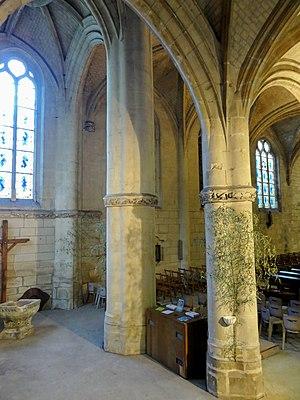
Les travées occidentales du collatéral et de la nef.
L'église Saint-Denis est une église catholique paroissiale située à Méry-sur-Oise, en France. Elle a été presque entièrement construite entre la fin du XVᵉ siècle et le début du XVIᵉ siècle, dans le style gothique flamboyant, en conservant toutefois le chevet du XIIIᵉ siècle. Son plan est très simple : une nef de six travées accompagnée d'un unique collatéral de même longueur, ainsi qu'une petite chapelle latérale. Dans le détail, certaines particularités apparaissent néanmoins, telle la configuration irrégulière des travées les plus occidentales. Bien que le collatéral représente la première partie construite à la fin du XVᵉ siècle, comme le montre le portail flamboyant et l'année de 1485 gravée dans une clé de voûte, ses fenêtres sont de style Renaissance, tout comme les chapiteaux des grandes arcades faisant communiquer le collatéral avec la nef. Il doit s'agir d'un remaniement de la seconde moitié du XVIᵉ siècle, mais l'histoire de l'église n'a pas encore été écrite. Le lien étroit avec le château de Méry et ses seigneurs ne fait pas de doute, et une porte fait directement communiquer la chapelle latérale avec le château.